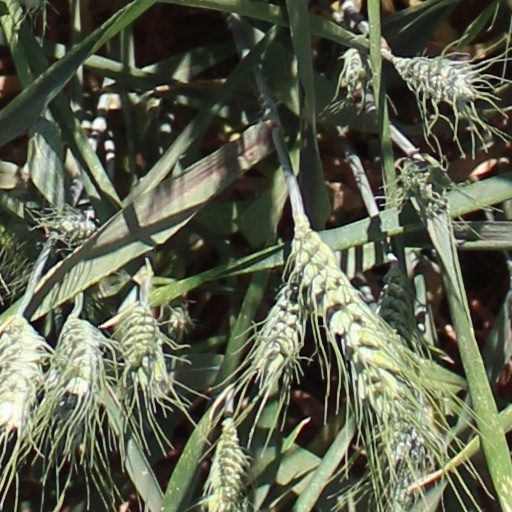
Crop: wheat